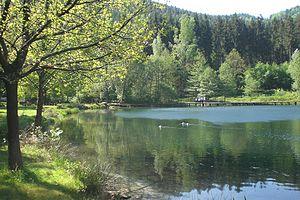
La réserve de biosphère transfrontière des Vosges du Nord-Pfälzerwald est une réserve de biosphère transfrontière entre l'Allemagne et la France, comprenant les Vosges du Nord en France et la forêt palatine en Allemagne, reconnue par l'Unesco le 8 décembre 1998.